Bob Lay

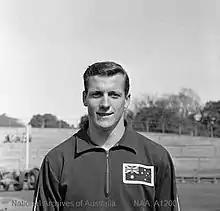
Lay in 1964

Robert William Lay (20 March 1944 – 5 August 2022) was an Australian sprinter. He was the three time Australian 100 yards champion. Lay was regarded as the fastest man in Australia for multiple years. He is known for competing in the men's 100 metres at the 1964 Summer Olympics and his community work.